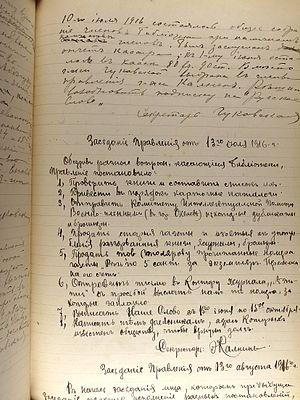
Séance société russe Tlse
Le Fonds russe de la Bibliothèque de Toulouse est conservé à la Bibliothèque d’étude et du patrimoine. Il comprend environ 1 500 ouvrages, dont 800 éditions antérieures à la Révolution russe de 1917, le reste ayant été acheté ou légué depuis les années 1950. Il est composé de plusieurs entités issues de diverses donations.